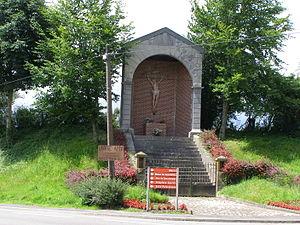
Calvaire à Bachant.
Bachant est une commune française située dans le département du Nord, en région Hauts-de-France.